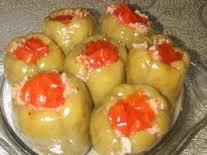
Yemek: biber_dolmasi